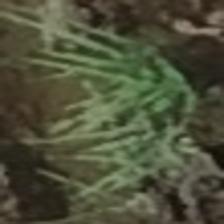
Label: clustered